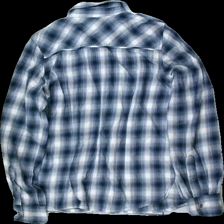
View: back
Type: Shirt
Category: Men
Brand: Not in the list
Brand text on label: Signal
Colors: Blue, White, Grey
Material: 100% bomull
Pattern: Checkered print
Cut: Regular
Size: L
Season: All
Price range: 50-100
Recommended usage: Reuse
Description: rutig skjorta